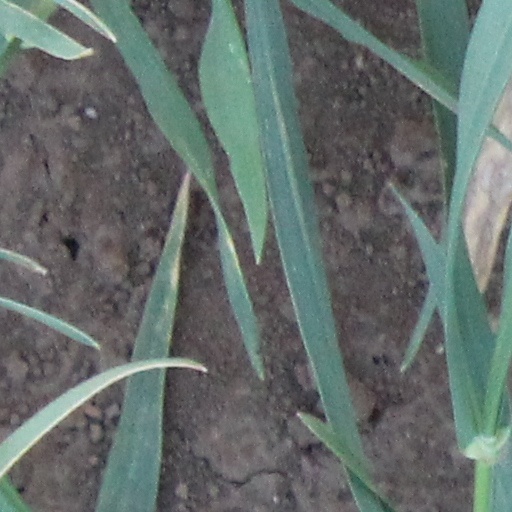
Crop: wheat